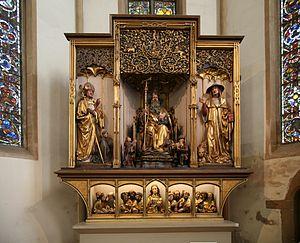
Nicolas de Haguenau est un sculpteur du gothique tardif, notable particulièrement par la partie sculptée du retable d'Issenheim.